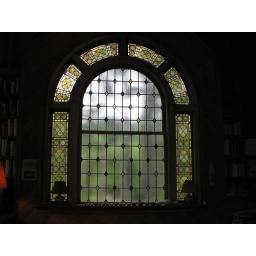
stained glass window in the cabin